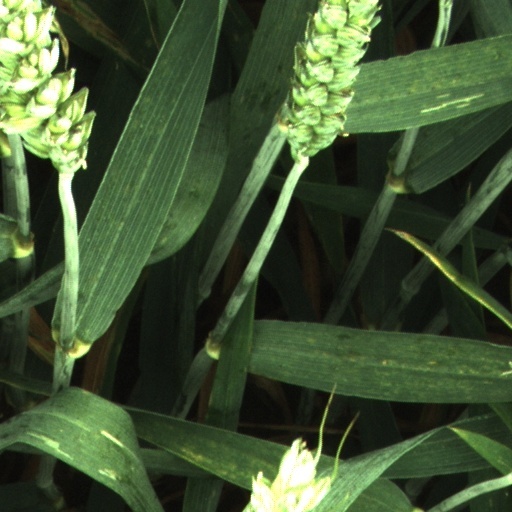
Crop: wheat